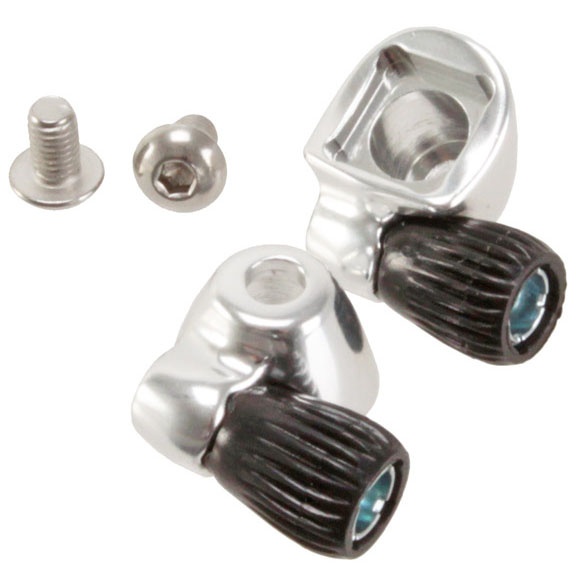
Yokozuna Downtube Braze-On Housing Stops Concave Pr
.top{margin-bottom:30px;}.top li{margin-left:5%;margin-right:5%;margin-top:10px;line-height:120%;list-style-position:outside;} Aluminum with concave mounting surface Includes barrel adjusters and mounting bolts table{border-collapse:collapse;width:100%;}td{text-align: left;padding: 8px;font-weight:350;}tr:nth-child(even){background-color:#f2f2f2}th{background-color:#eb212e;color:white;text-align:left;padding:8px;}.desc ul{font-size:24px;font-weight:600;margin-left:-25px;padding-top:35px;border-top:3px solid #f0f0f0;}.desc li{list-style:none;border-bottom:4px solid #eb212e;width:142px;} TECH SPECS description stops with barrel adjusters, concave
Brand: Yokozuna
Category: Sporting Goods > Outdoor Recreation > Cycling > Bicycle Parts > Bicycle Small Parts > Bicycle Cable Ends